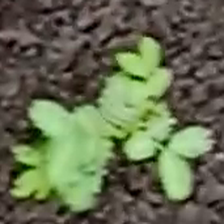
Weed species: Dwarf_cassia_(Chamaecrista pumila)